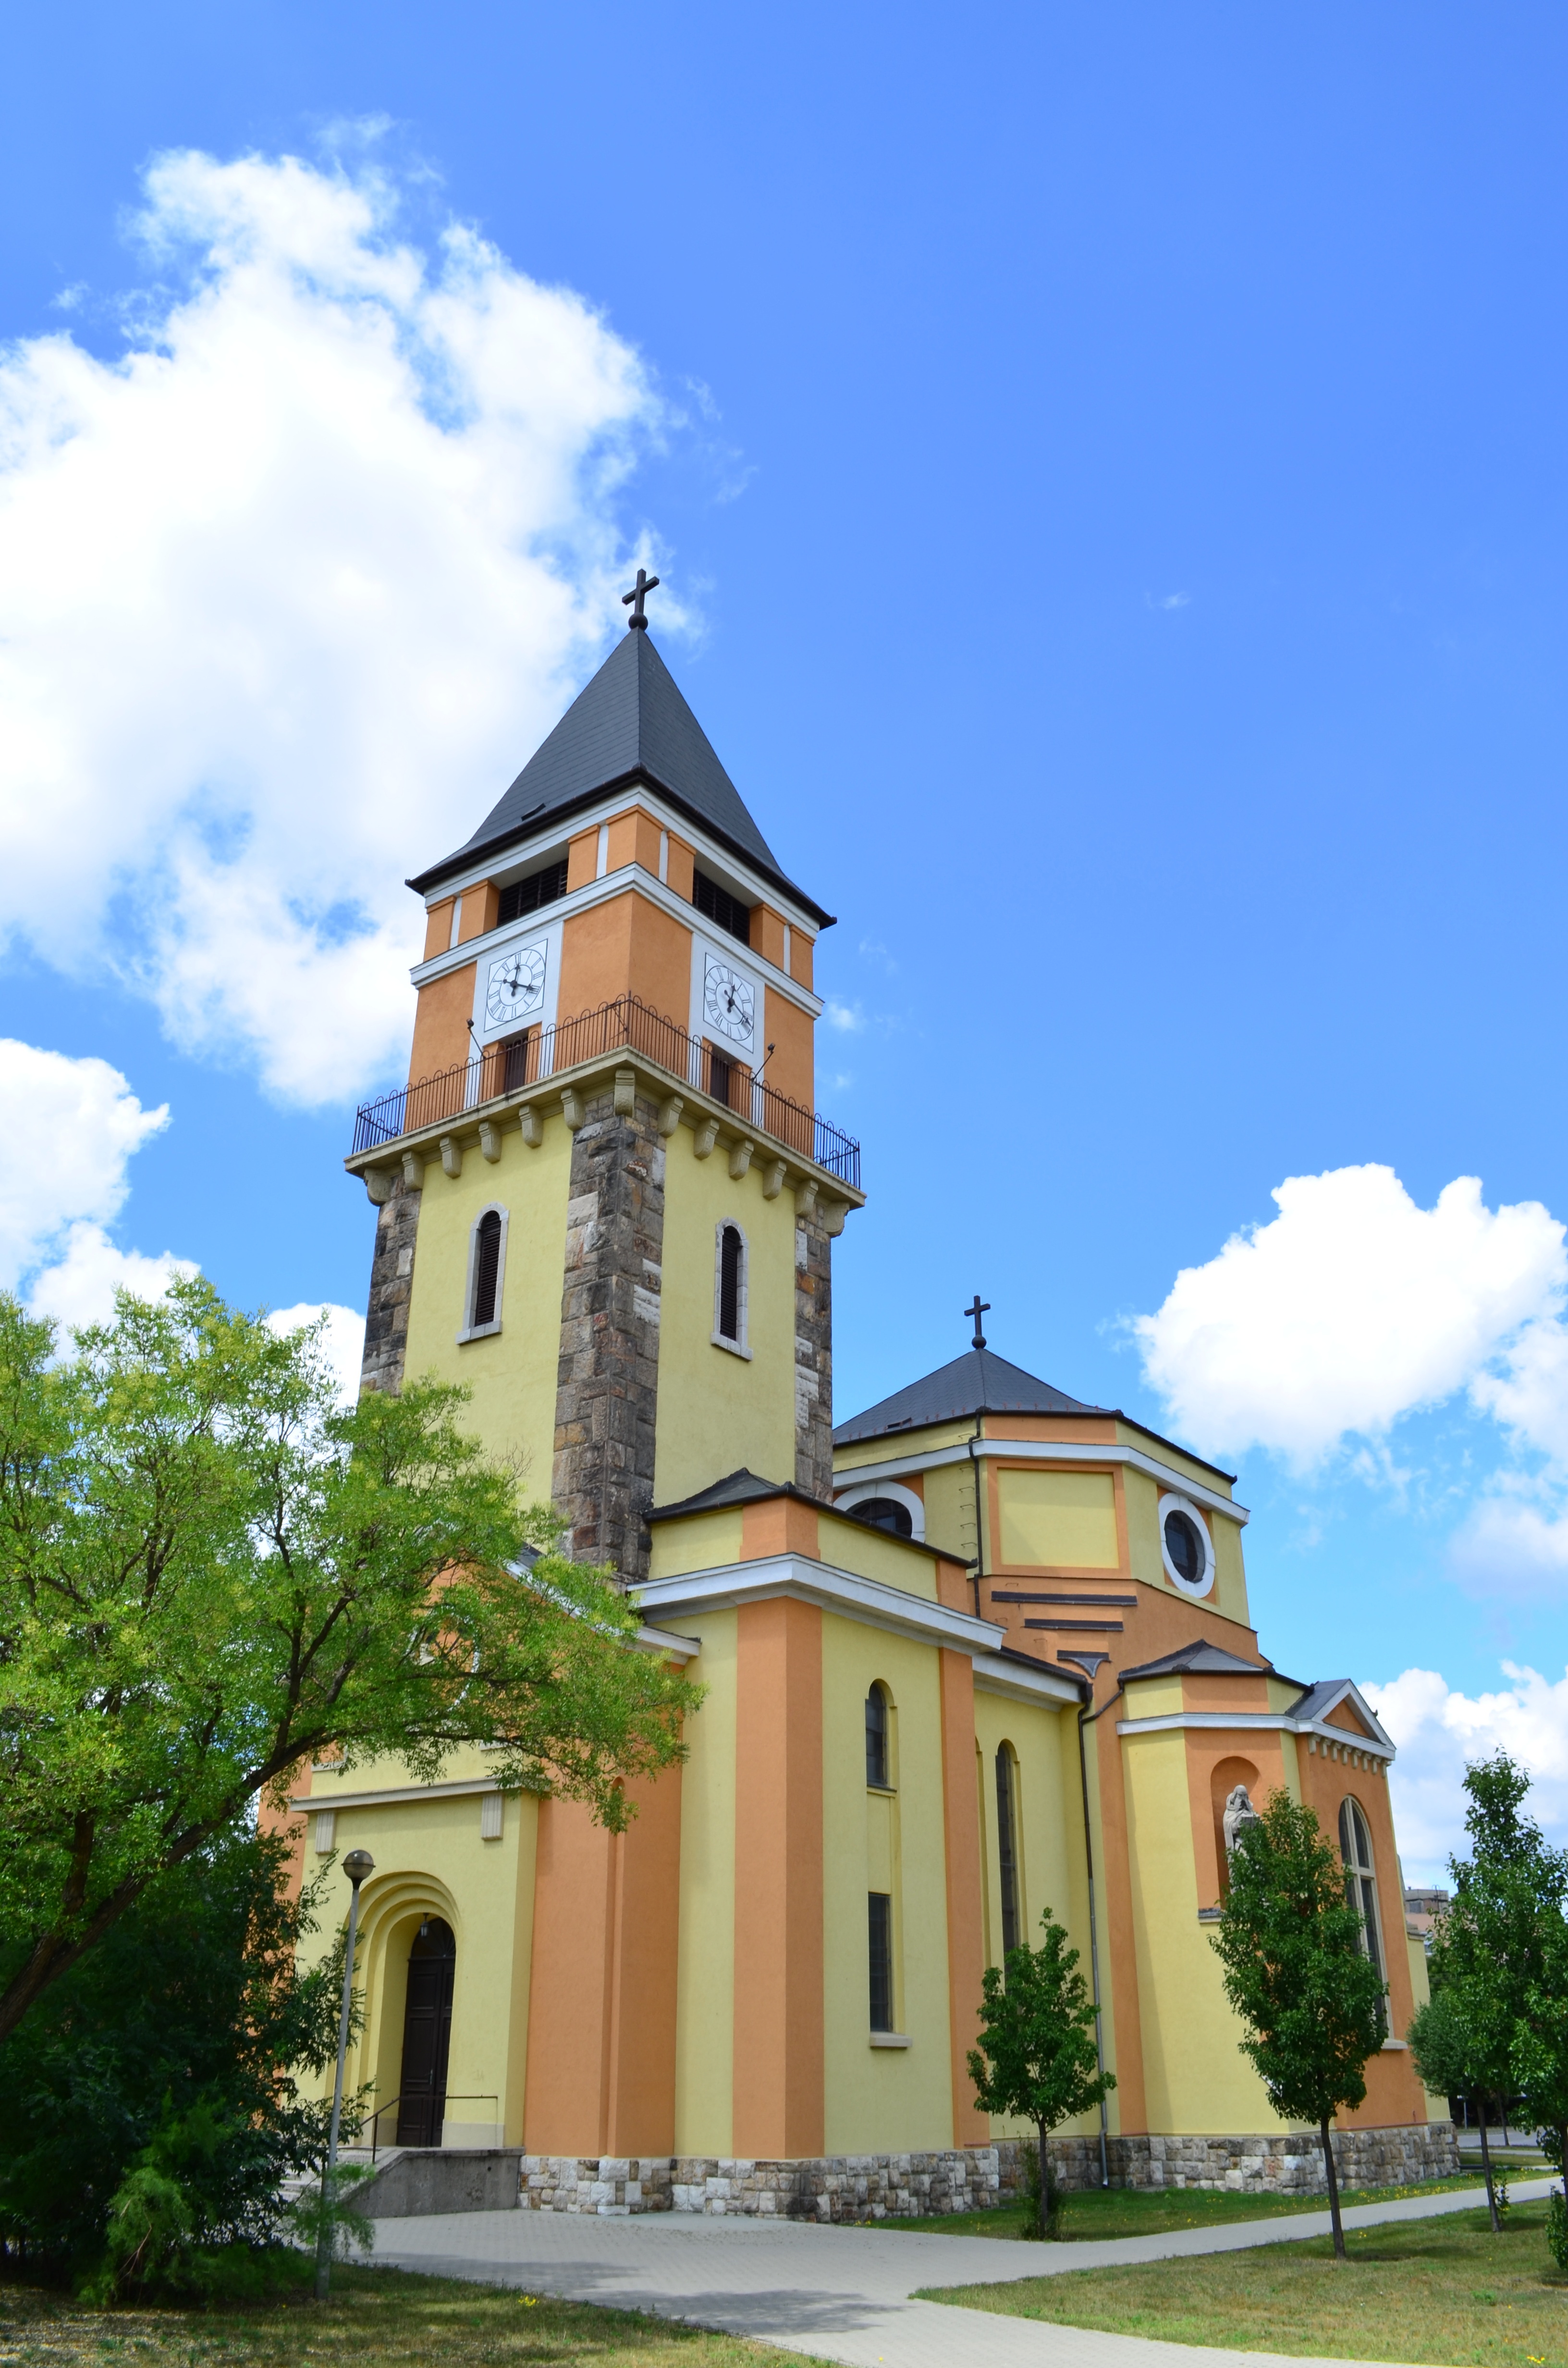
town, building, chateau, tower, facade, church, chapel, exterior, place of worship, bell tower, religious, steeple, monastery, christianity, worship, estate, saint barbara church, dorog, spanish missions in california